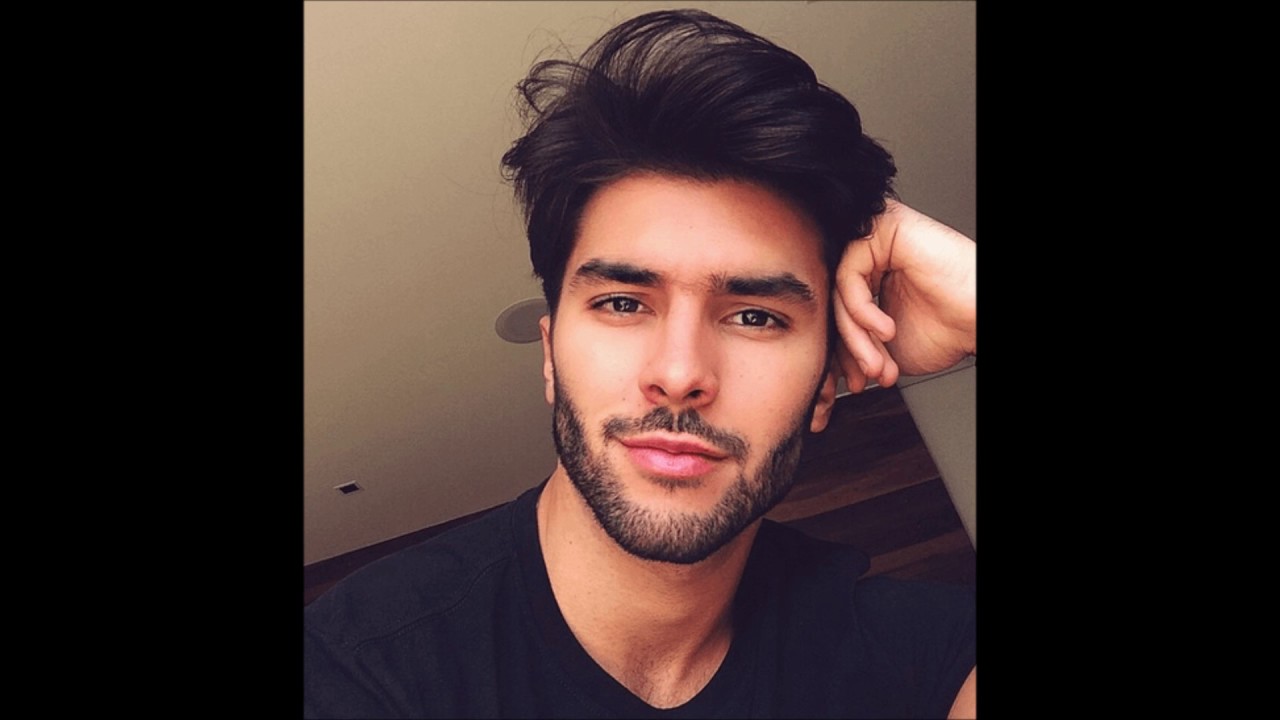
Portrait style: Real Portrait